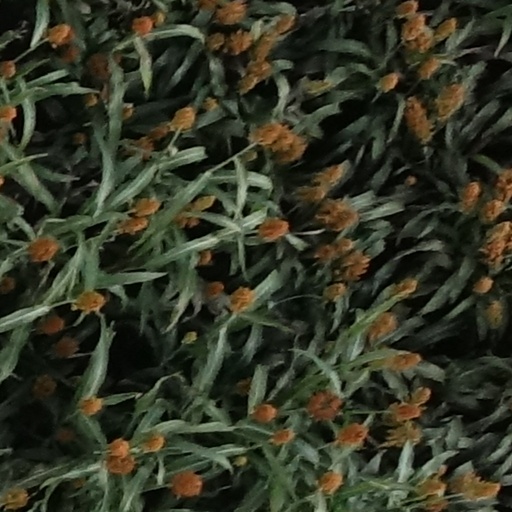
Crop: sorghum